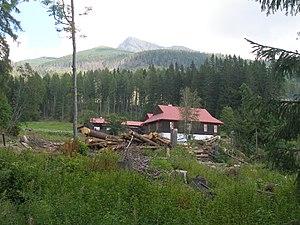
Podbanské est le hameau le plus occidental de la chaîne des Hautes Tatras. Fondé au XVᵉ siècle pour l'exploitation minière, il fut occupé par des bergers au XVIIᵉ siècle avant de se convertir au tourisme à partir de la fin du XIXᵉ siècle.